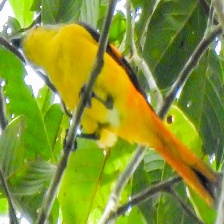
Species: FIERY MINIVET
Scientific name: PERICROCOTUS IGNEUS